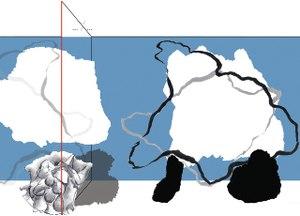
dessin de Roland Schar
Roland Schär est un artiste d'origine suisse installé à Paris. Né en 1959 à Zurich, il a commencé des études d'histoire de l'art à Zurich, et a ensuite été étudiant aux Beaux-Arts de Toulouse. Depuis 1991, il a montré son travail dans différents centres d'art et galeries en Europe, en Asie et aux États-Unis.